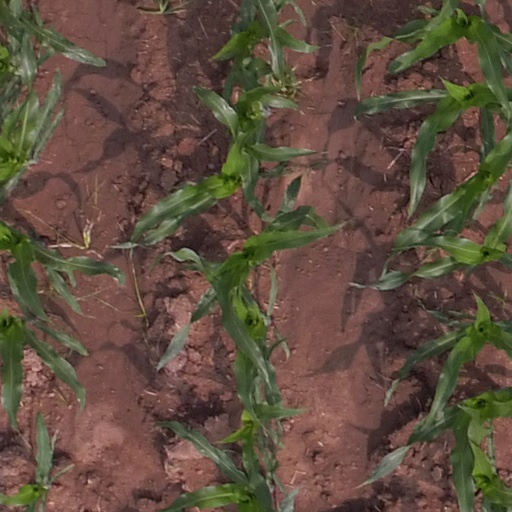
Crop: maize; corn